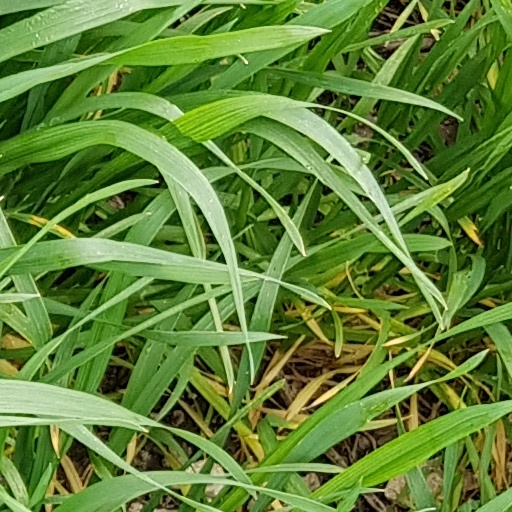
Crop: wheat